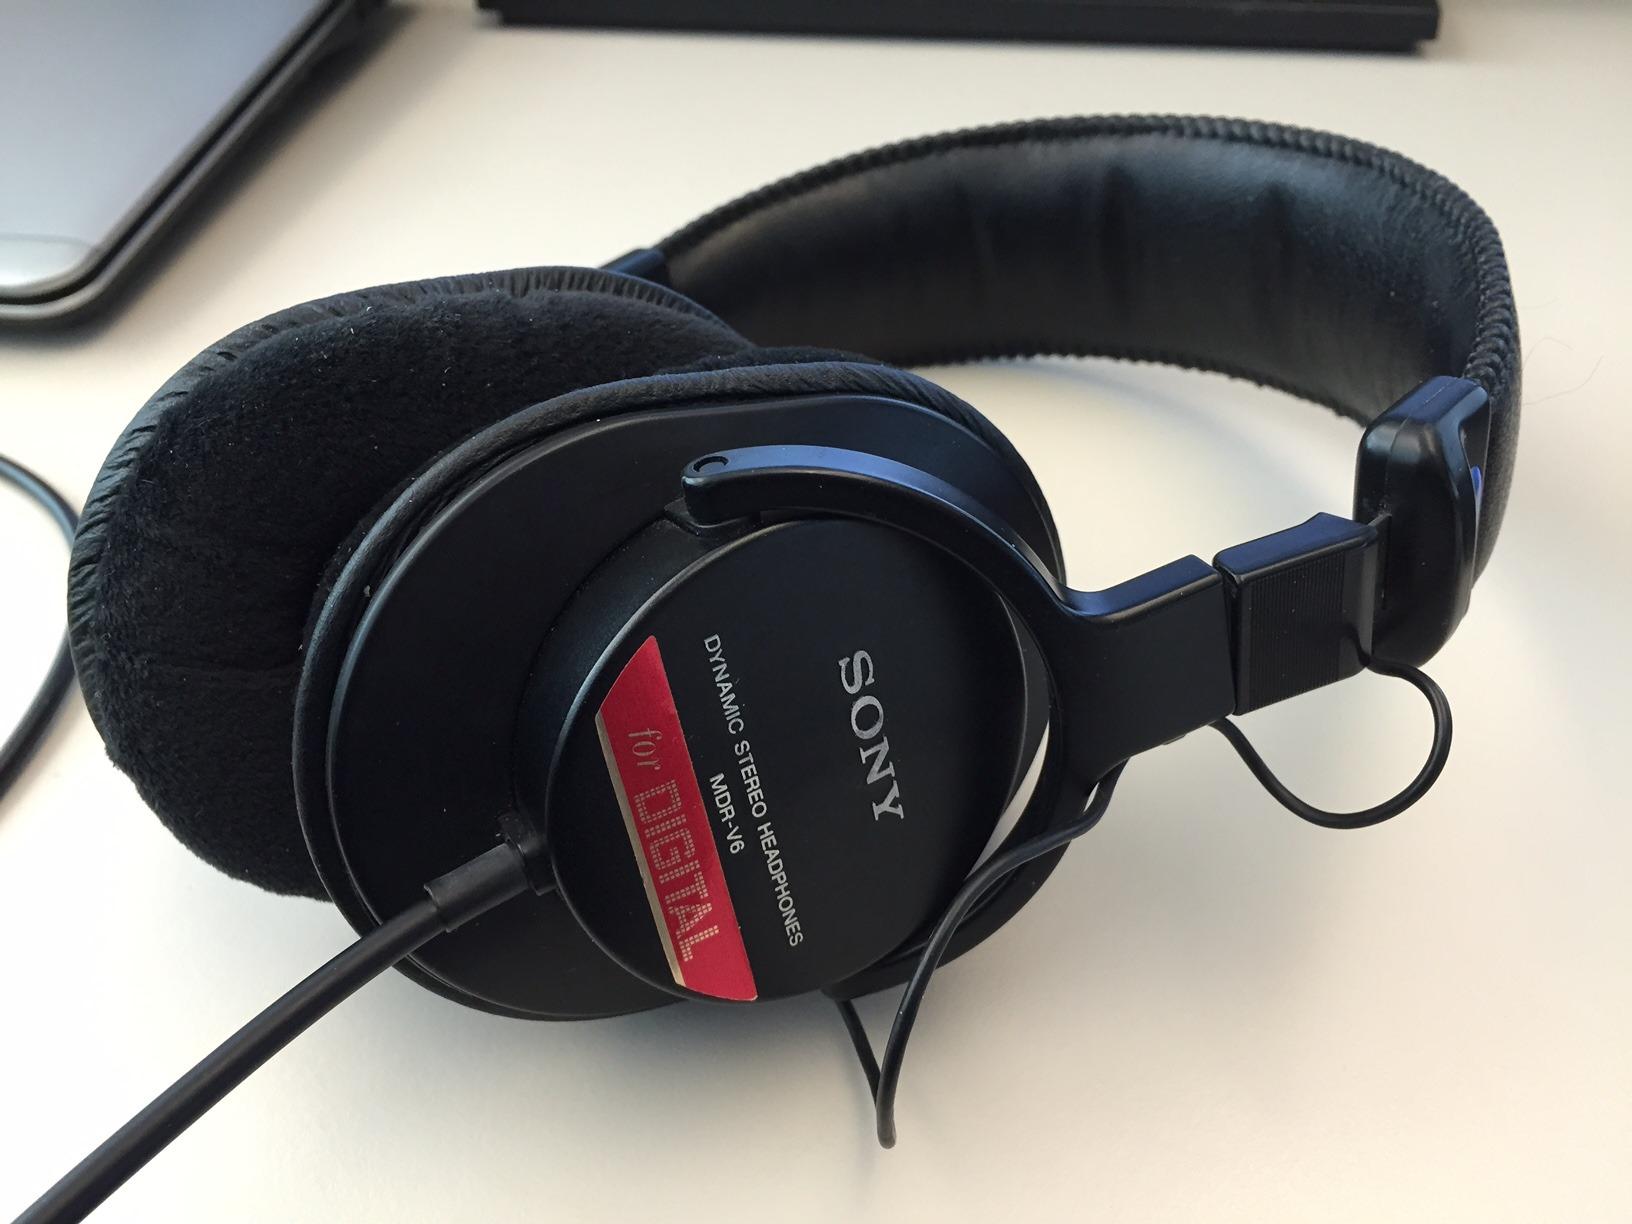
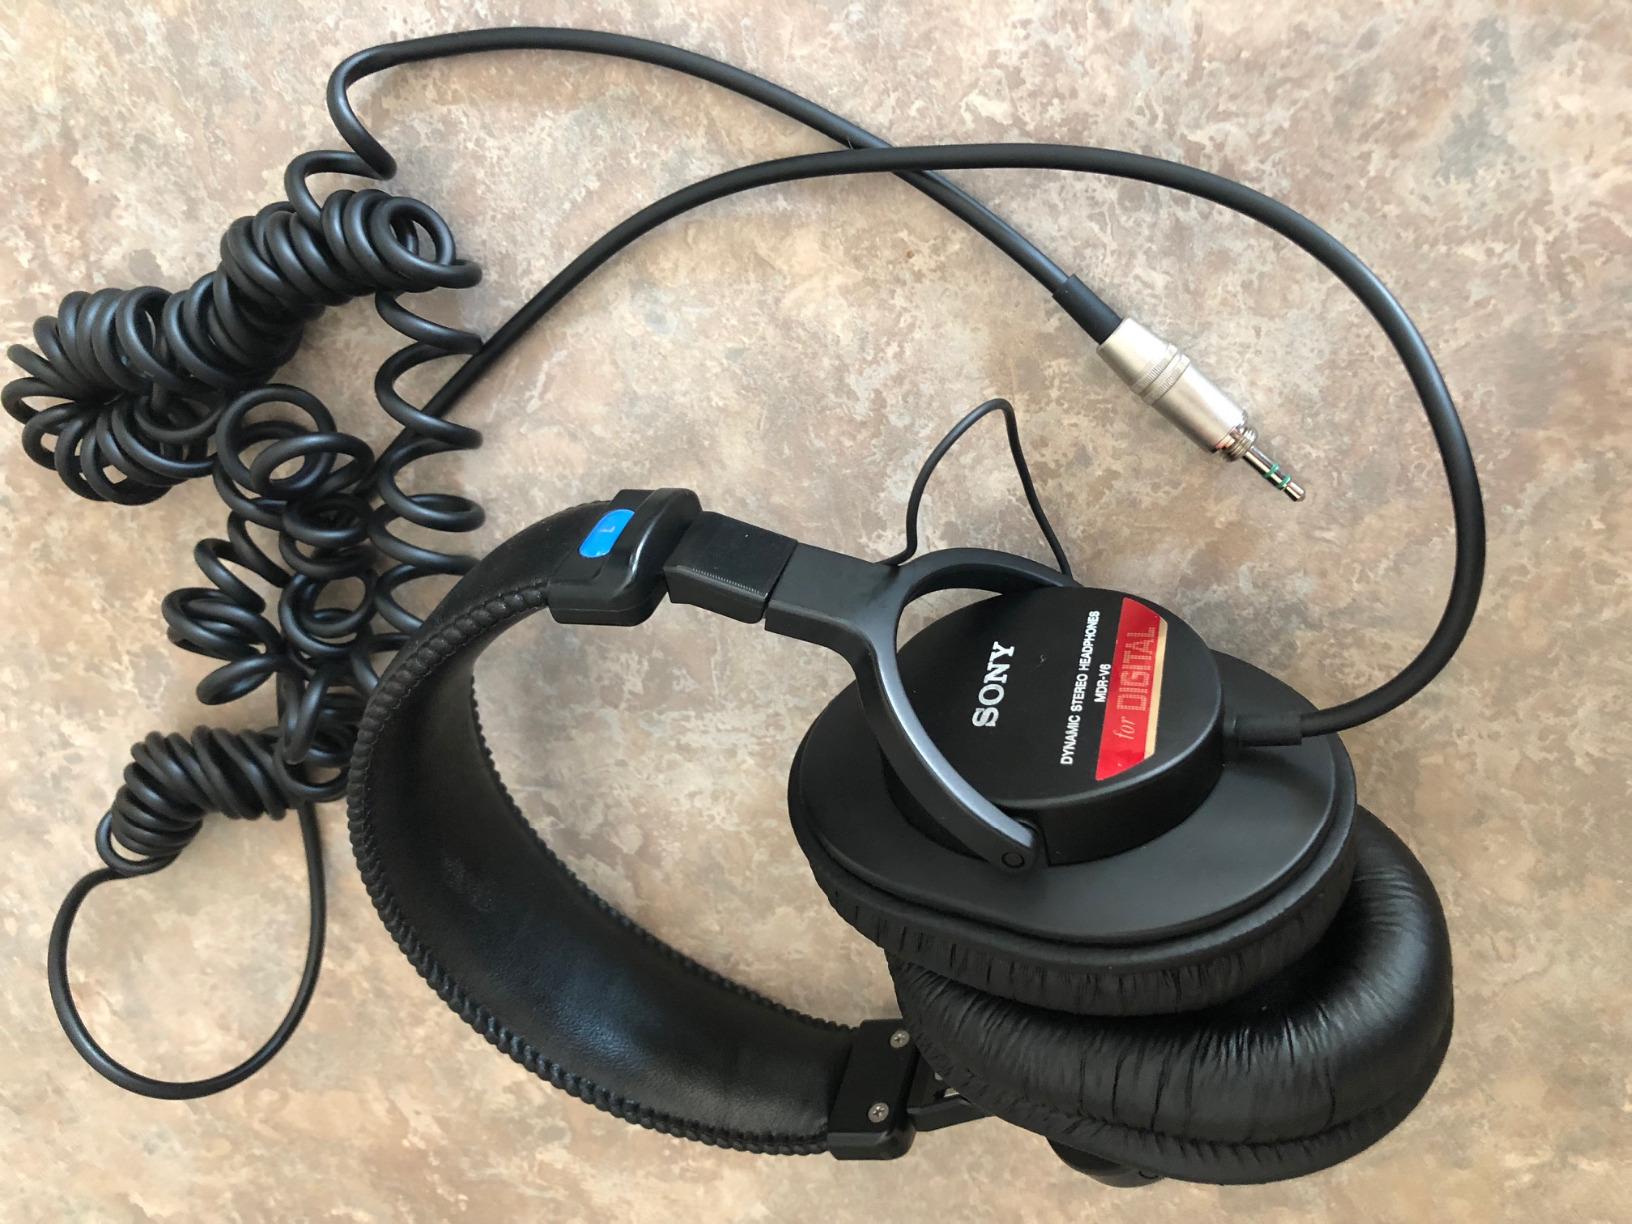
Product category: headphones
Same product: yes